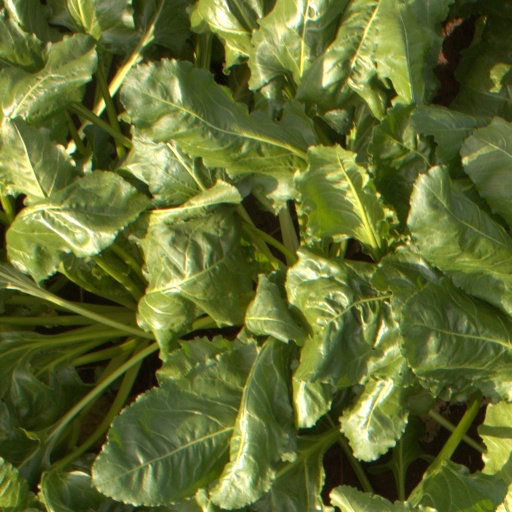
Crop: sugar beet